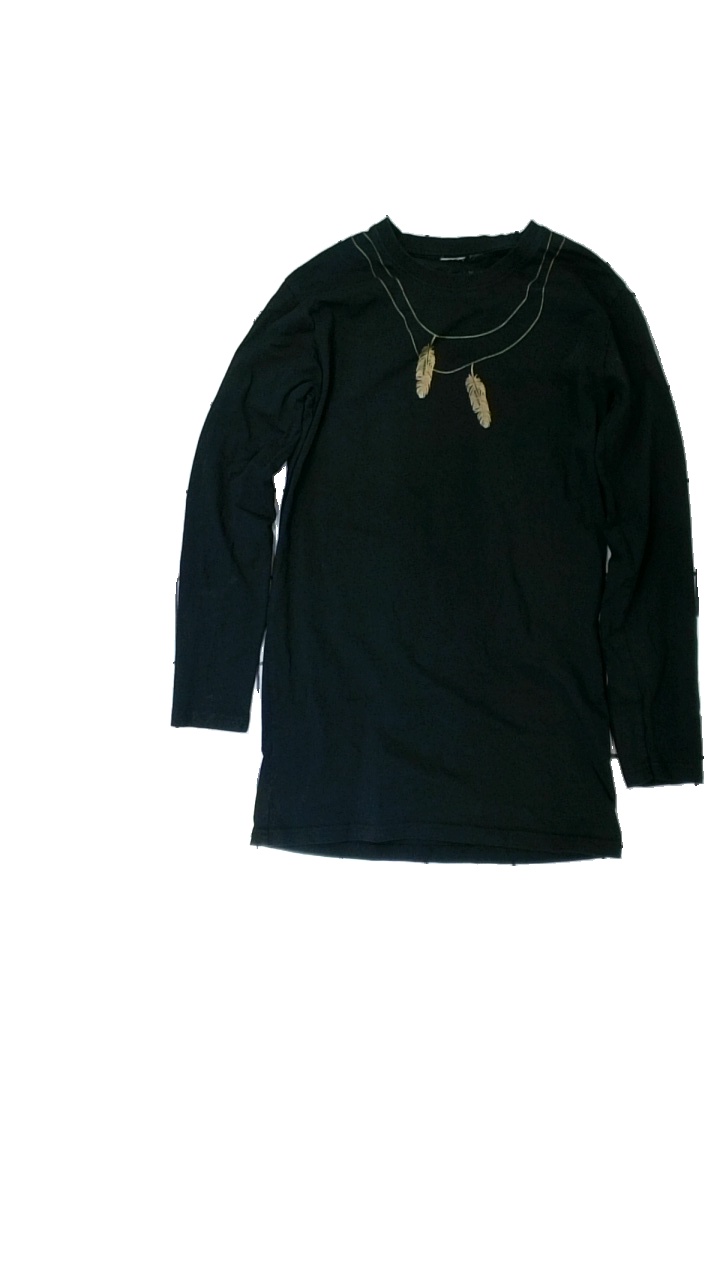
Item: Top (Ladies)
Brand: Nova Star
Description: svart långärmad tröja med "halsband"-print, lite luddig
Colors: Black, Yellow
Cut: Regular
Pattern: Other
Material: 100% cotton
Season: All
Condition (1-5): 4
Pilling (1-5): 5
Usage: Reuse
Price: <50